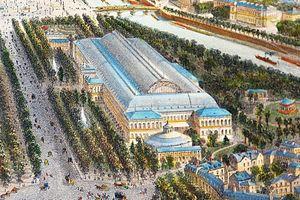
Détail de la gravure ""Paris en 1860. Vue à vol d'oiseau, prise au-dessus du rond-point des Champs-Elysées"" représentant le Palais de l'Industrie. La gravure est issue de ""Paris dans sa splendeur""."
Le Palais de l'Industrie et des Beaux-arts, ou plus communément Palais de l'Industrie, est un édifice construit pour l'Exposition universelle de 1855 sur l'avenue des Champs-Élysées à Paris. Il est l'œuvre de l'architecte Jean-Marie-Victor Viel et de l'ingénieur Alexis Barrault. Il abrite en 1881 la première Exposition internationale d'Électricité, et est détruit à partir de 1896 pour laisser place au Petit Palais et au Grand Palais.